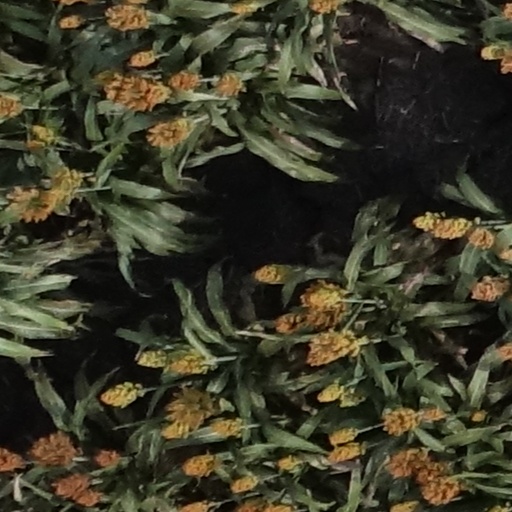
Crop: sorghum